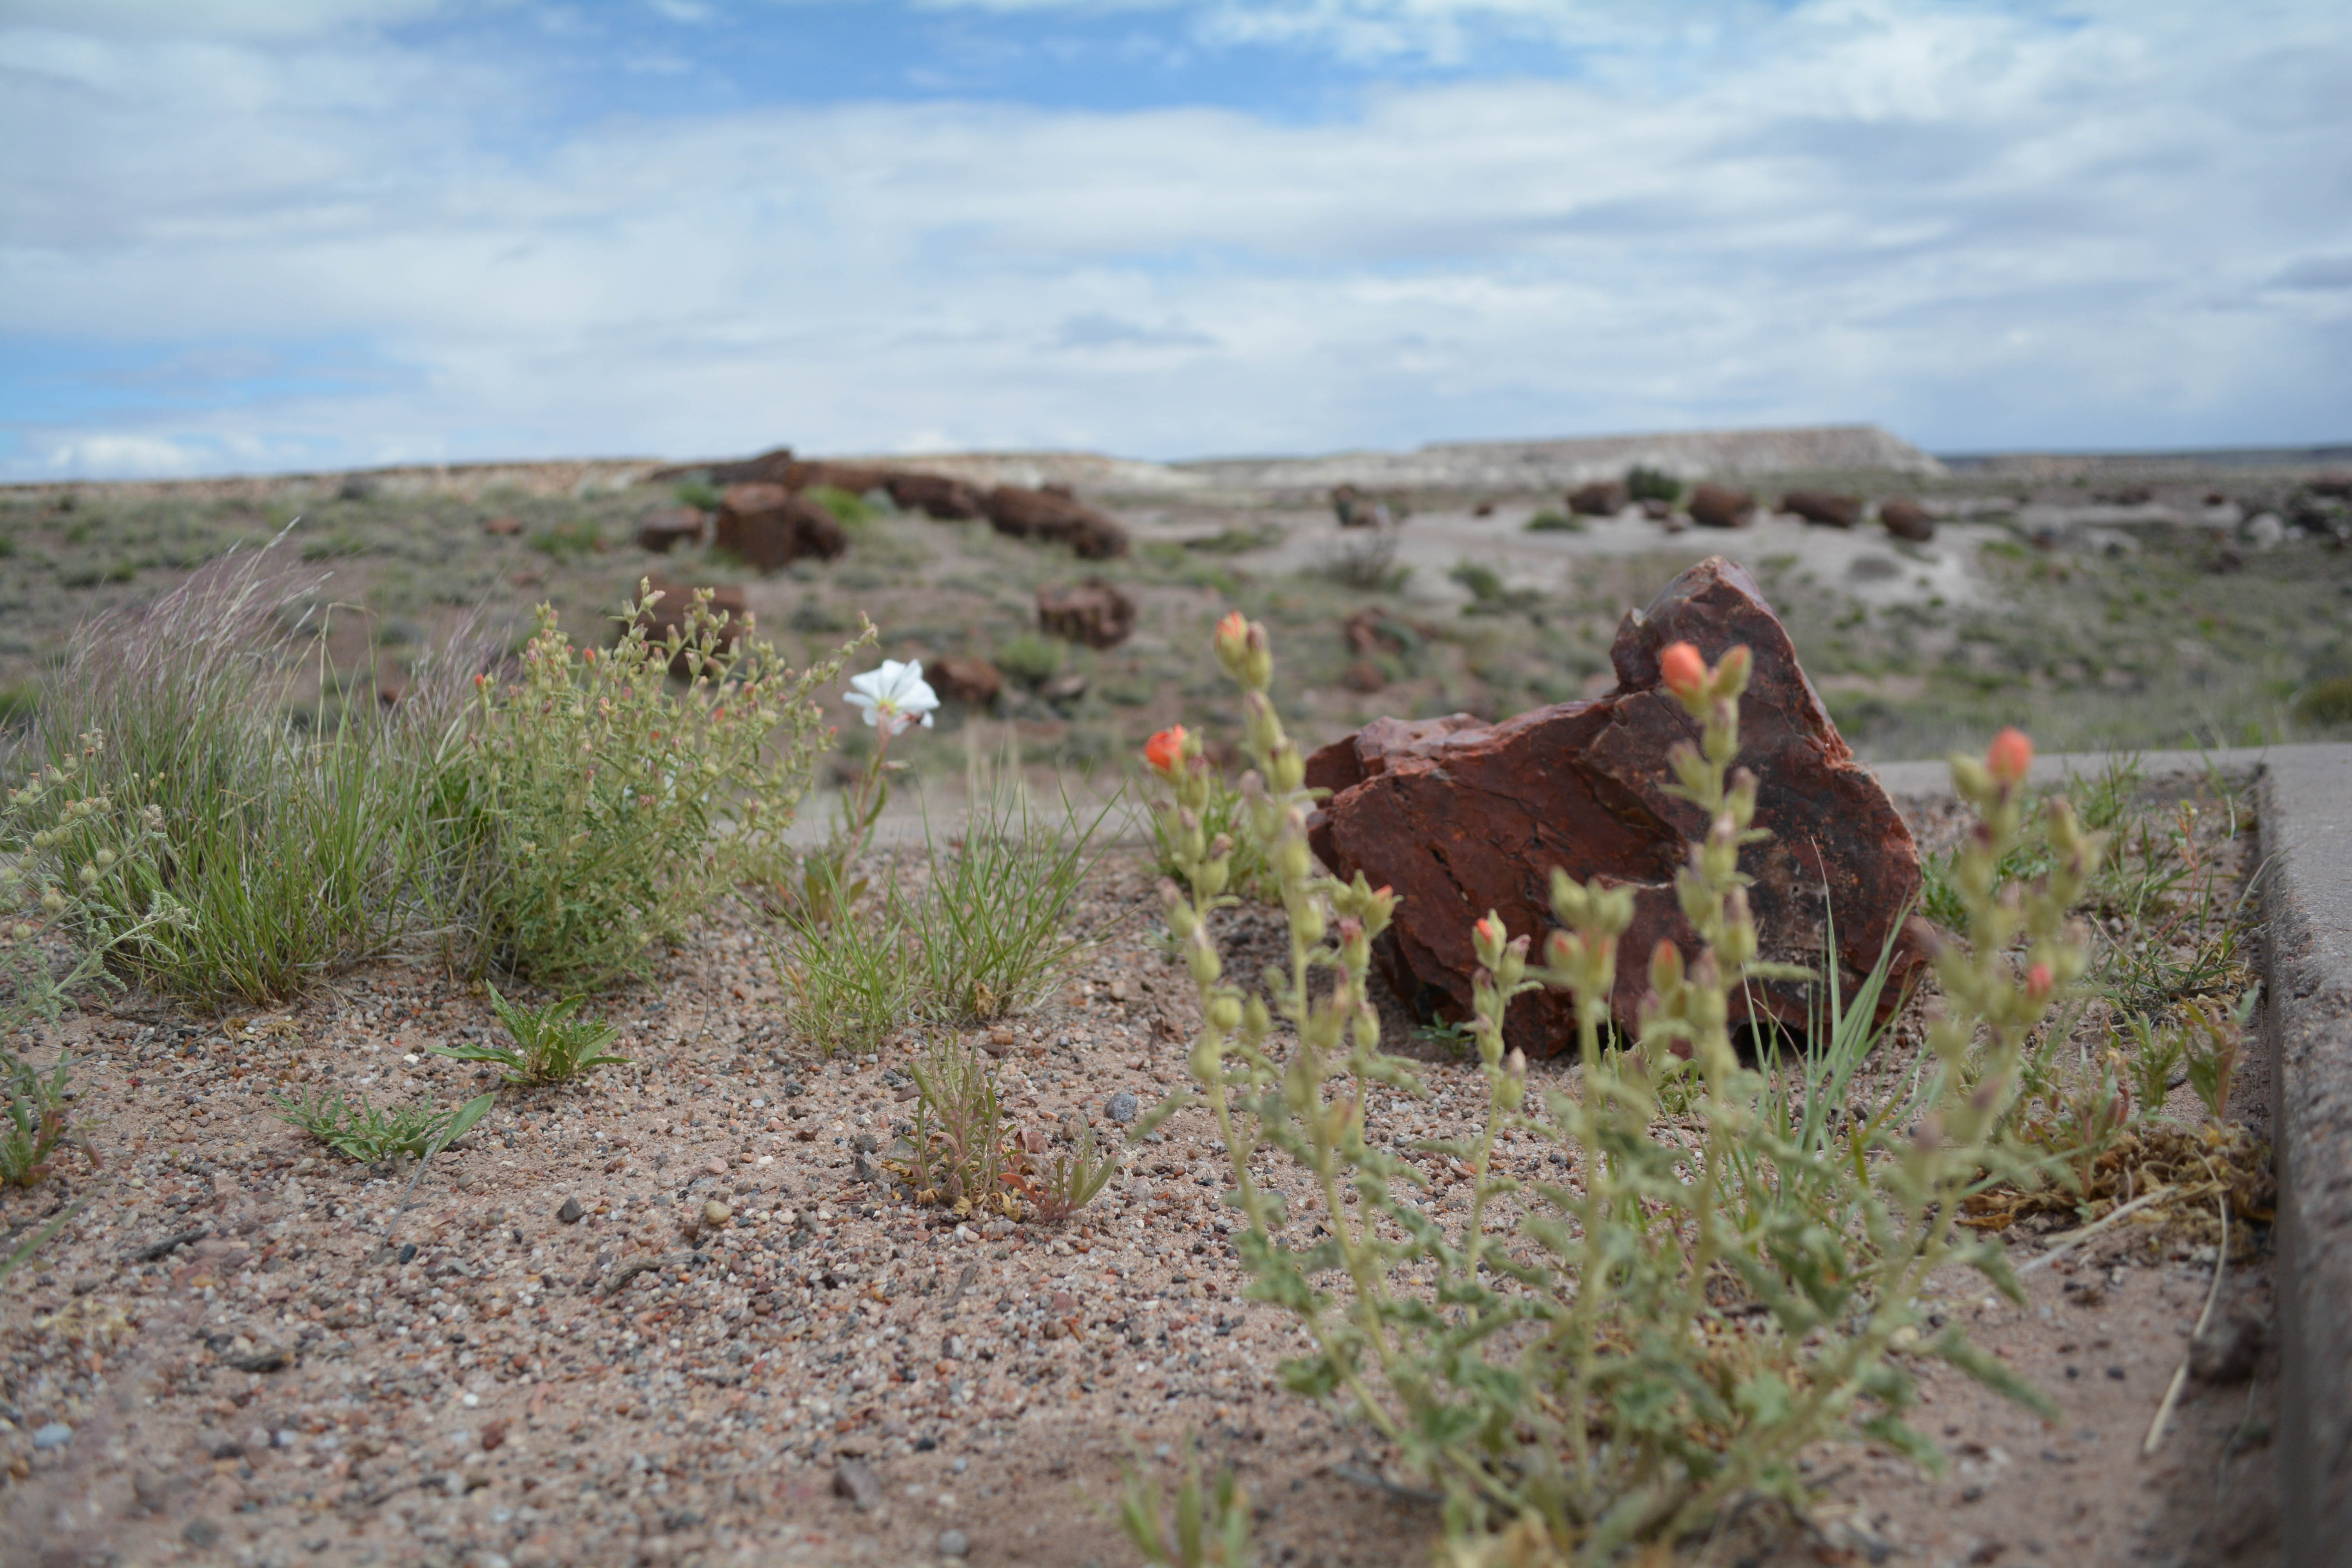
prairie, herd, pasture, grazing, marccooper, painteddesert, petrifiedforest, route66, holbrook, arizonalandscape, ecosystem, cattle like mammal